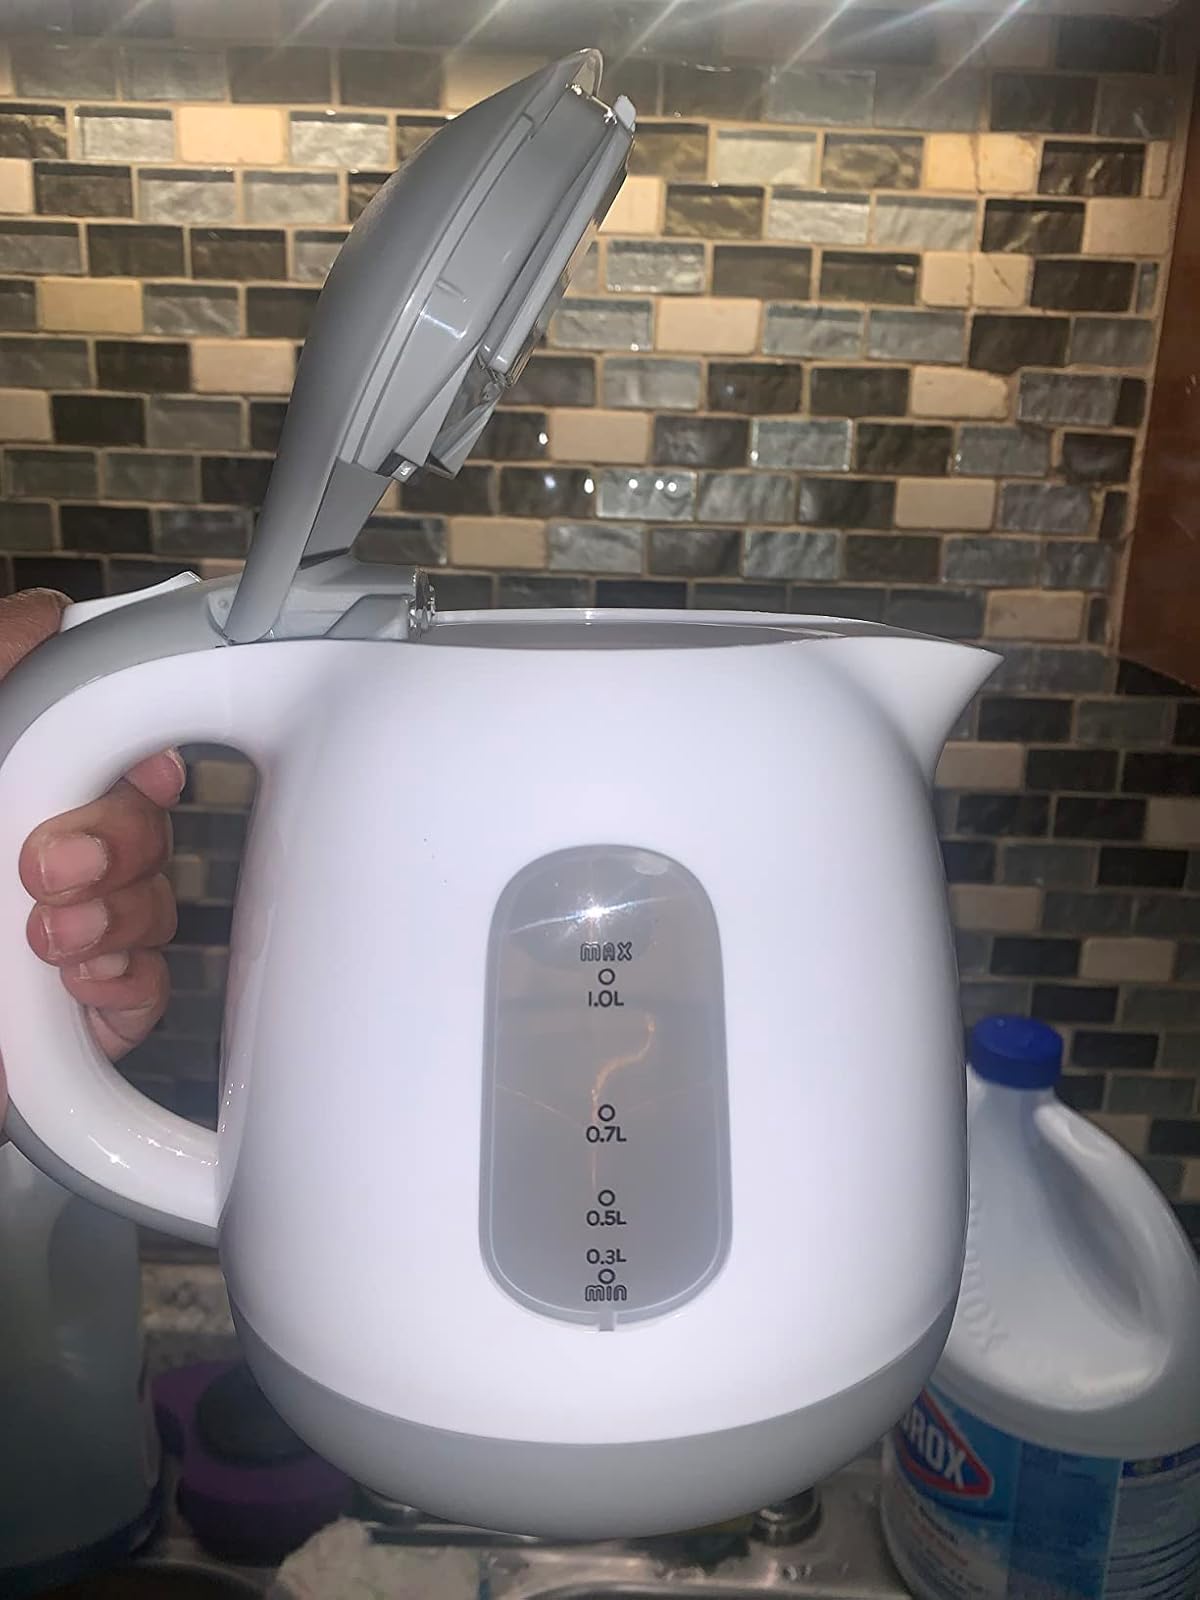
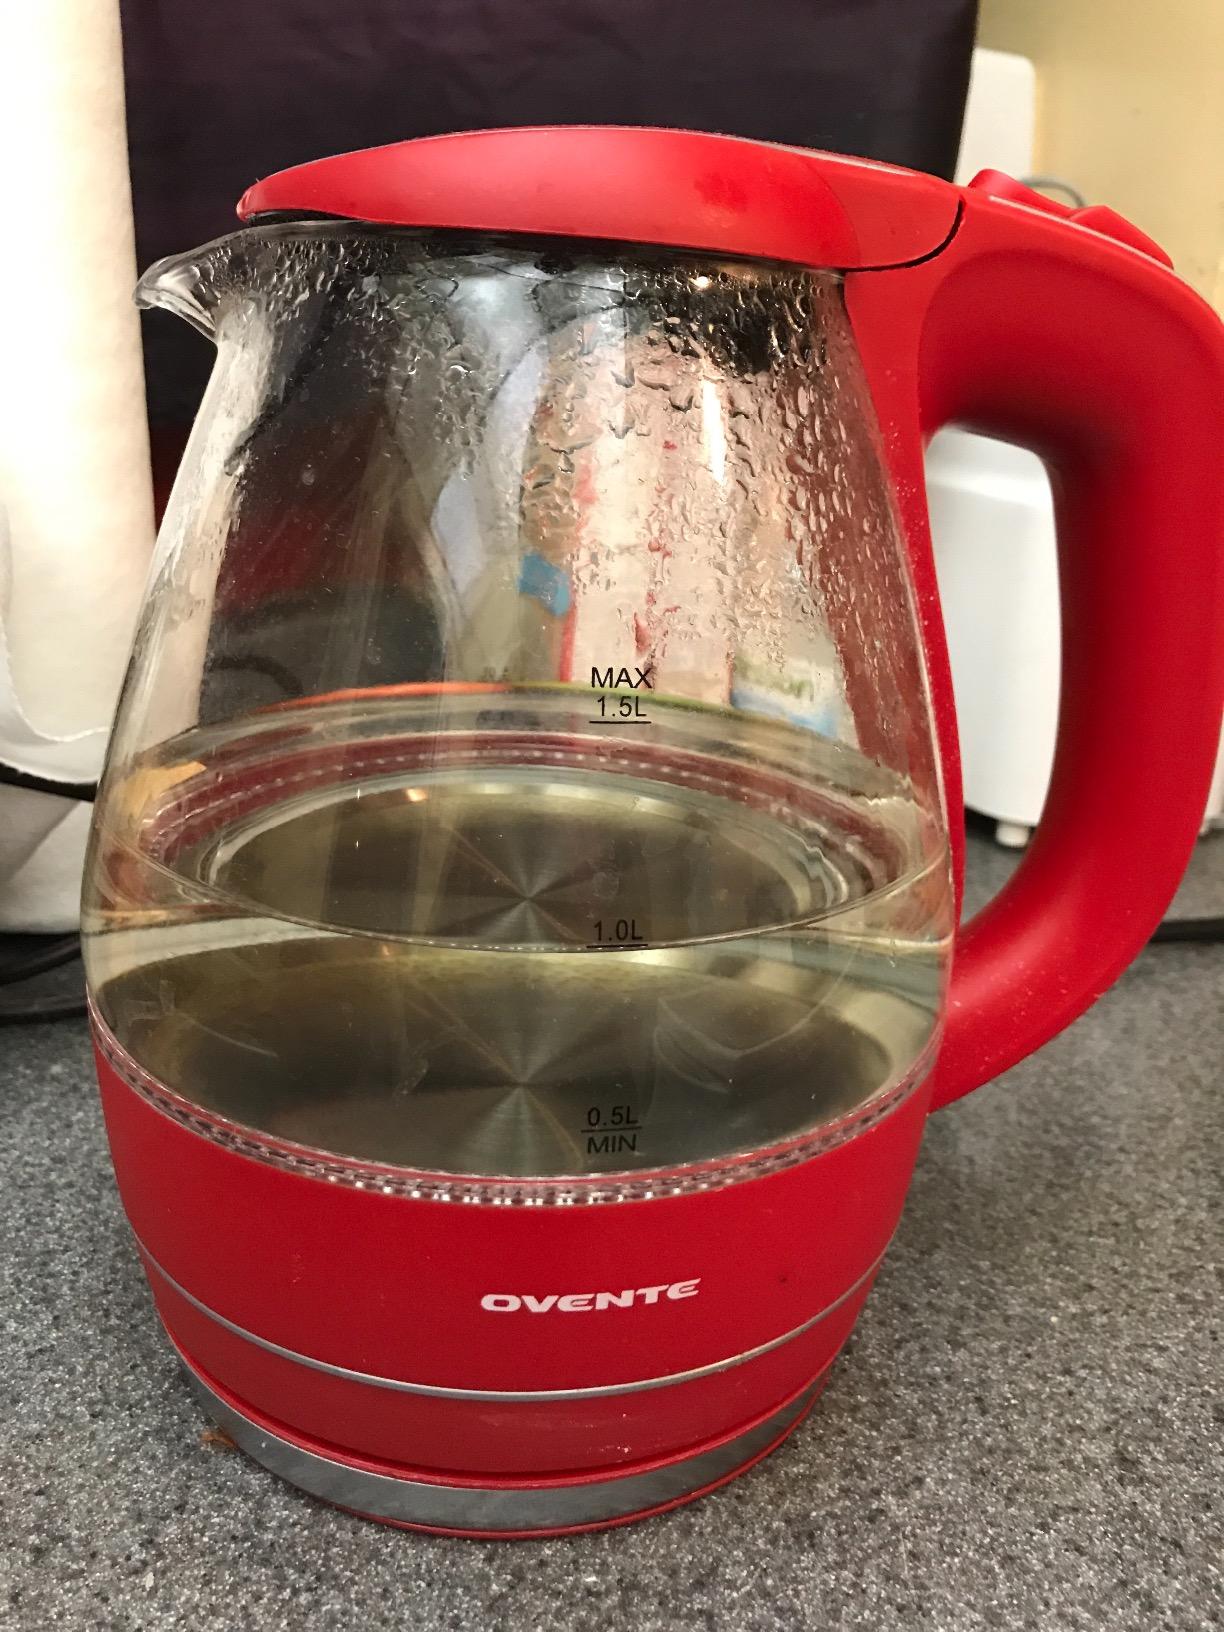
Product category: items_kettle
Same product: no